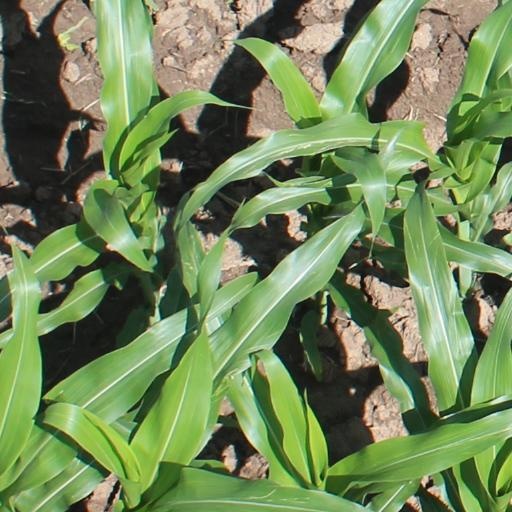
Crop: maize; corn